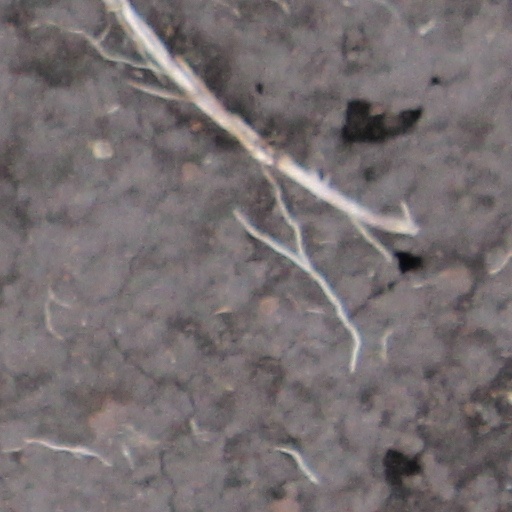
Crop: wheat